Ejikeme Ikwunze

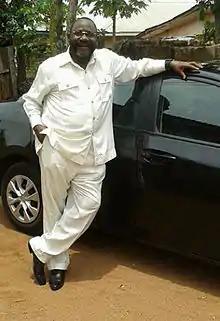
Mr. Football

Ejikeme Ikwunze , popularly called Mr Football, is an international figure in Nigeria's sporting community. He is a sports columnist and contributes articles to several international sports magazines as well as Nigerian Newspapers including the "National Ambassador", "Vanguard", "ThisDay" and the "Daily Champion". He also features as a sports commentator on several stations such as "Federal Radio Corporation of Nigeria", the "BCA Radio", "Abia Television" and "Pacesetter Radio".